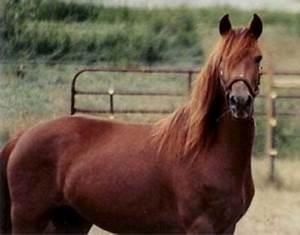
horse